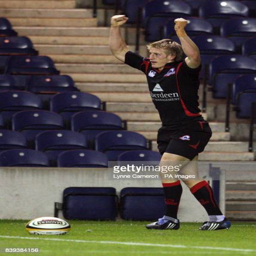
athlete celebrates scoring their second try during the match